Liechtenstein–Switzerland relations

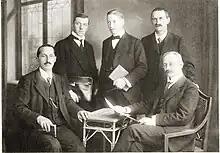
The Liechtenstein delegation for custom union negotiations with Switzerland, 1920

After the dissolution of Austria-Hungary in 1918, the Liechtenstein government could no longer rely on Austria to fulfil their monetary and diplomatic needs, and Liechtenstein terminated the customs union that had existed between them since 1852. Under the initiative of Prince Karl Aloys of Liechtenstein, he appealed to Swiss Foreign Minister Felix Calonder to begin negotiations for a monetary and diplomatic union between the two countries. At the request of Liechtenstein's government in October 1919, Switzerland agreed to safeguard Liechtenstein's interests and citizens abroad. Liechtenstein adopted use of the Swiss franc in 1920, and the two countries formed a customs union in 1924 with open borders. When Liechtenstein applied to join the League of Nations, Switzerland was the only country to vote in favour of their acceptance at the League of Nations Assembly on 17 December 1920, as opposed to 28 against.